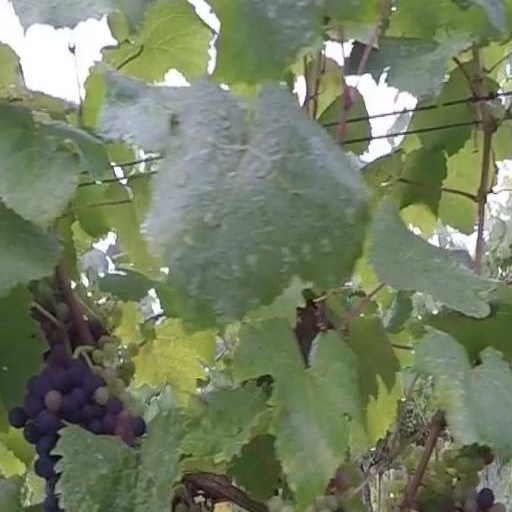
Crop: grape